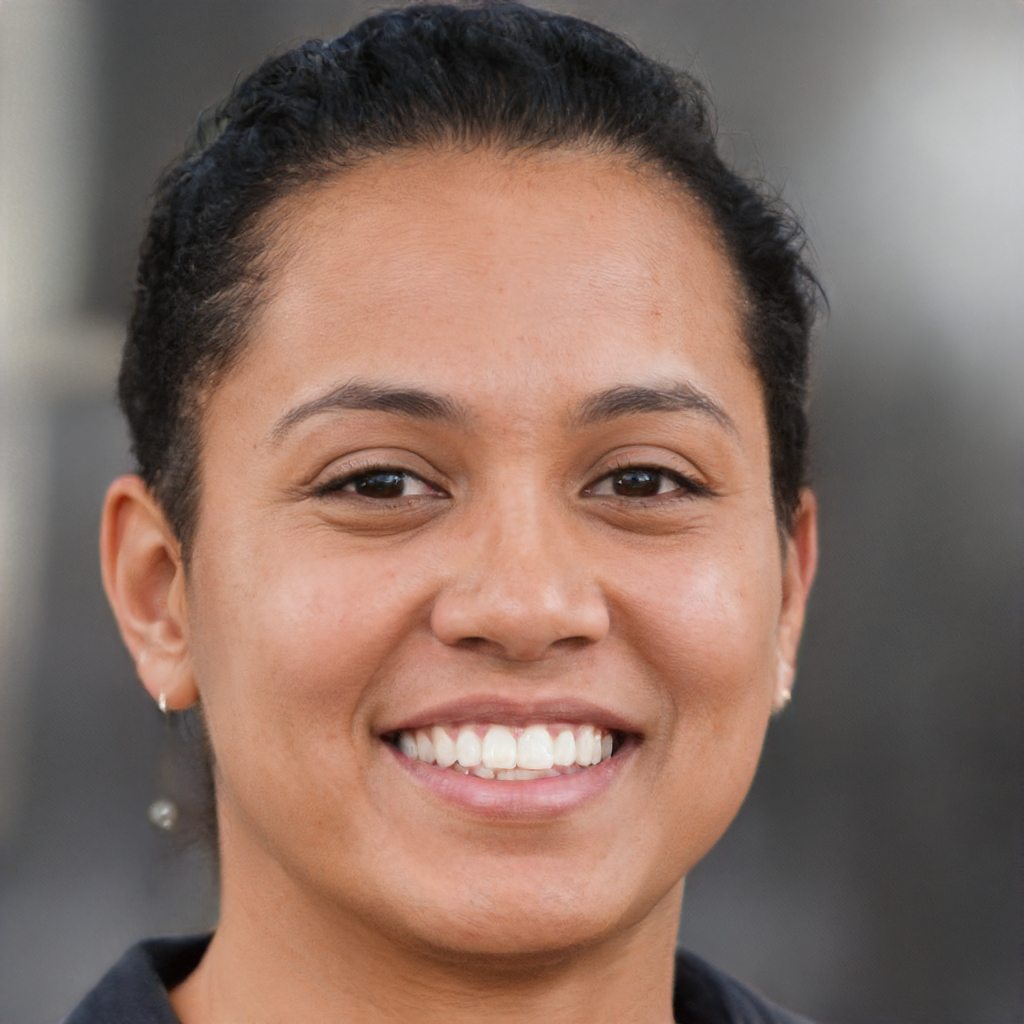
Portrait style: Real Portrait